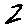
Label: 2